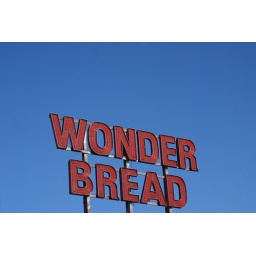
Since the plant closed in May of 1999, apparently the sign has ceased to light up.